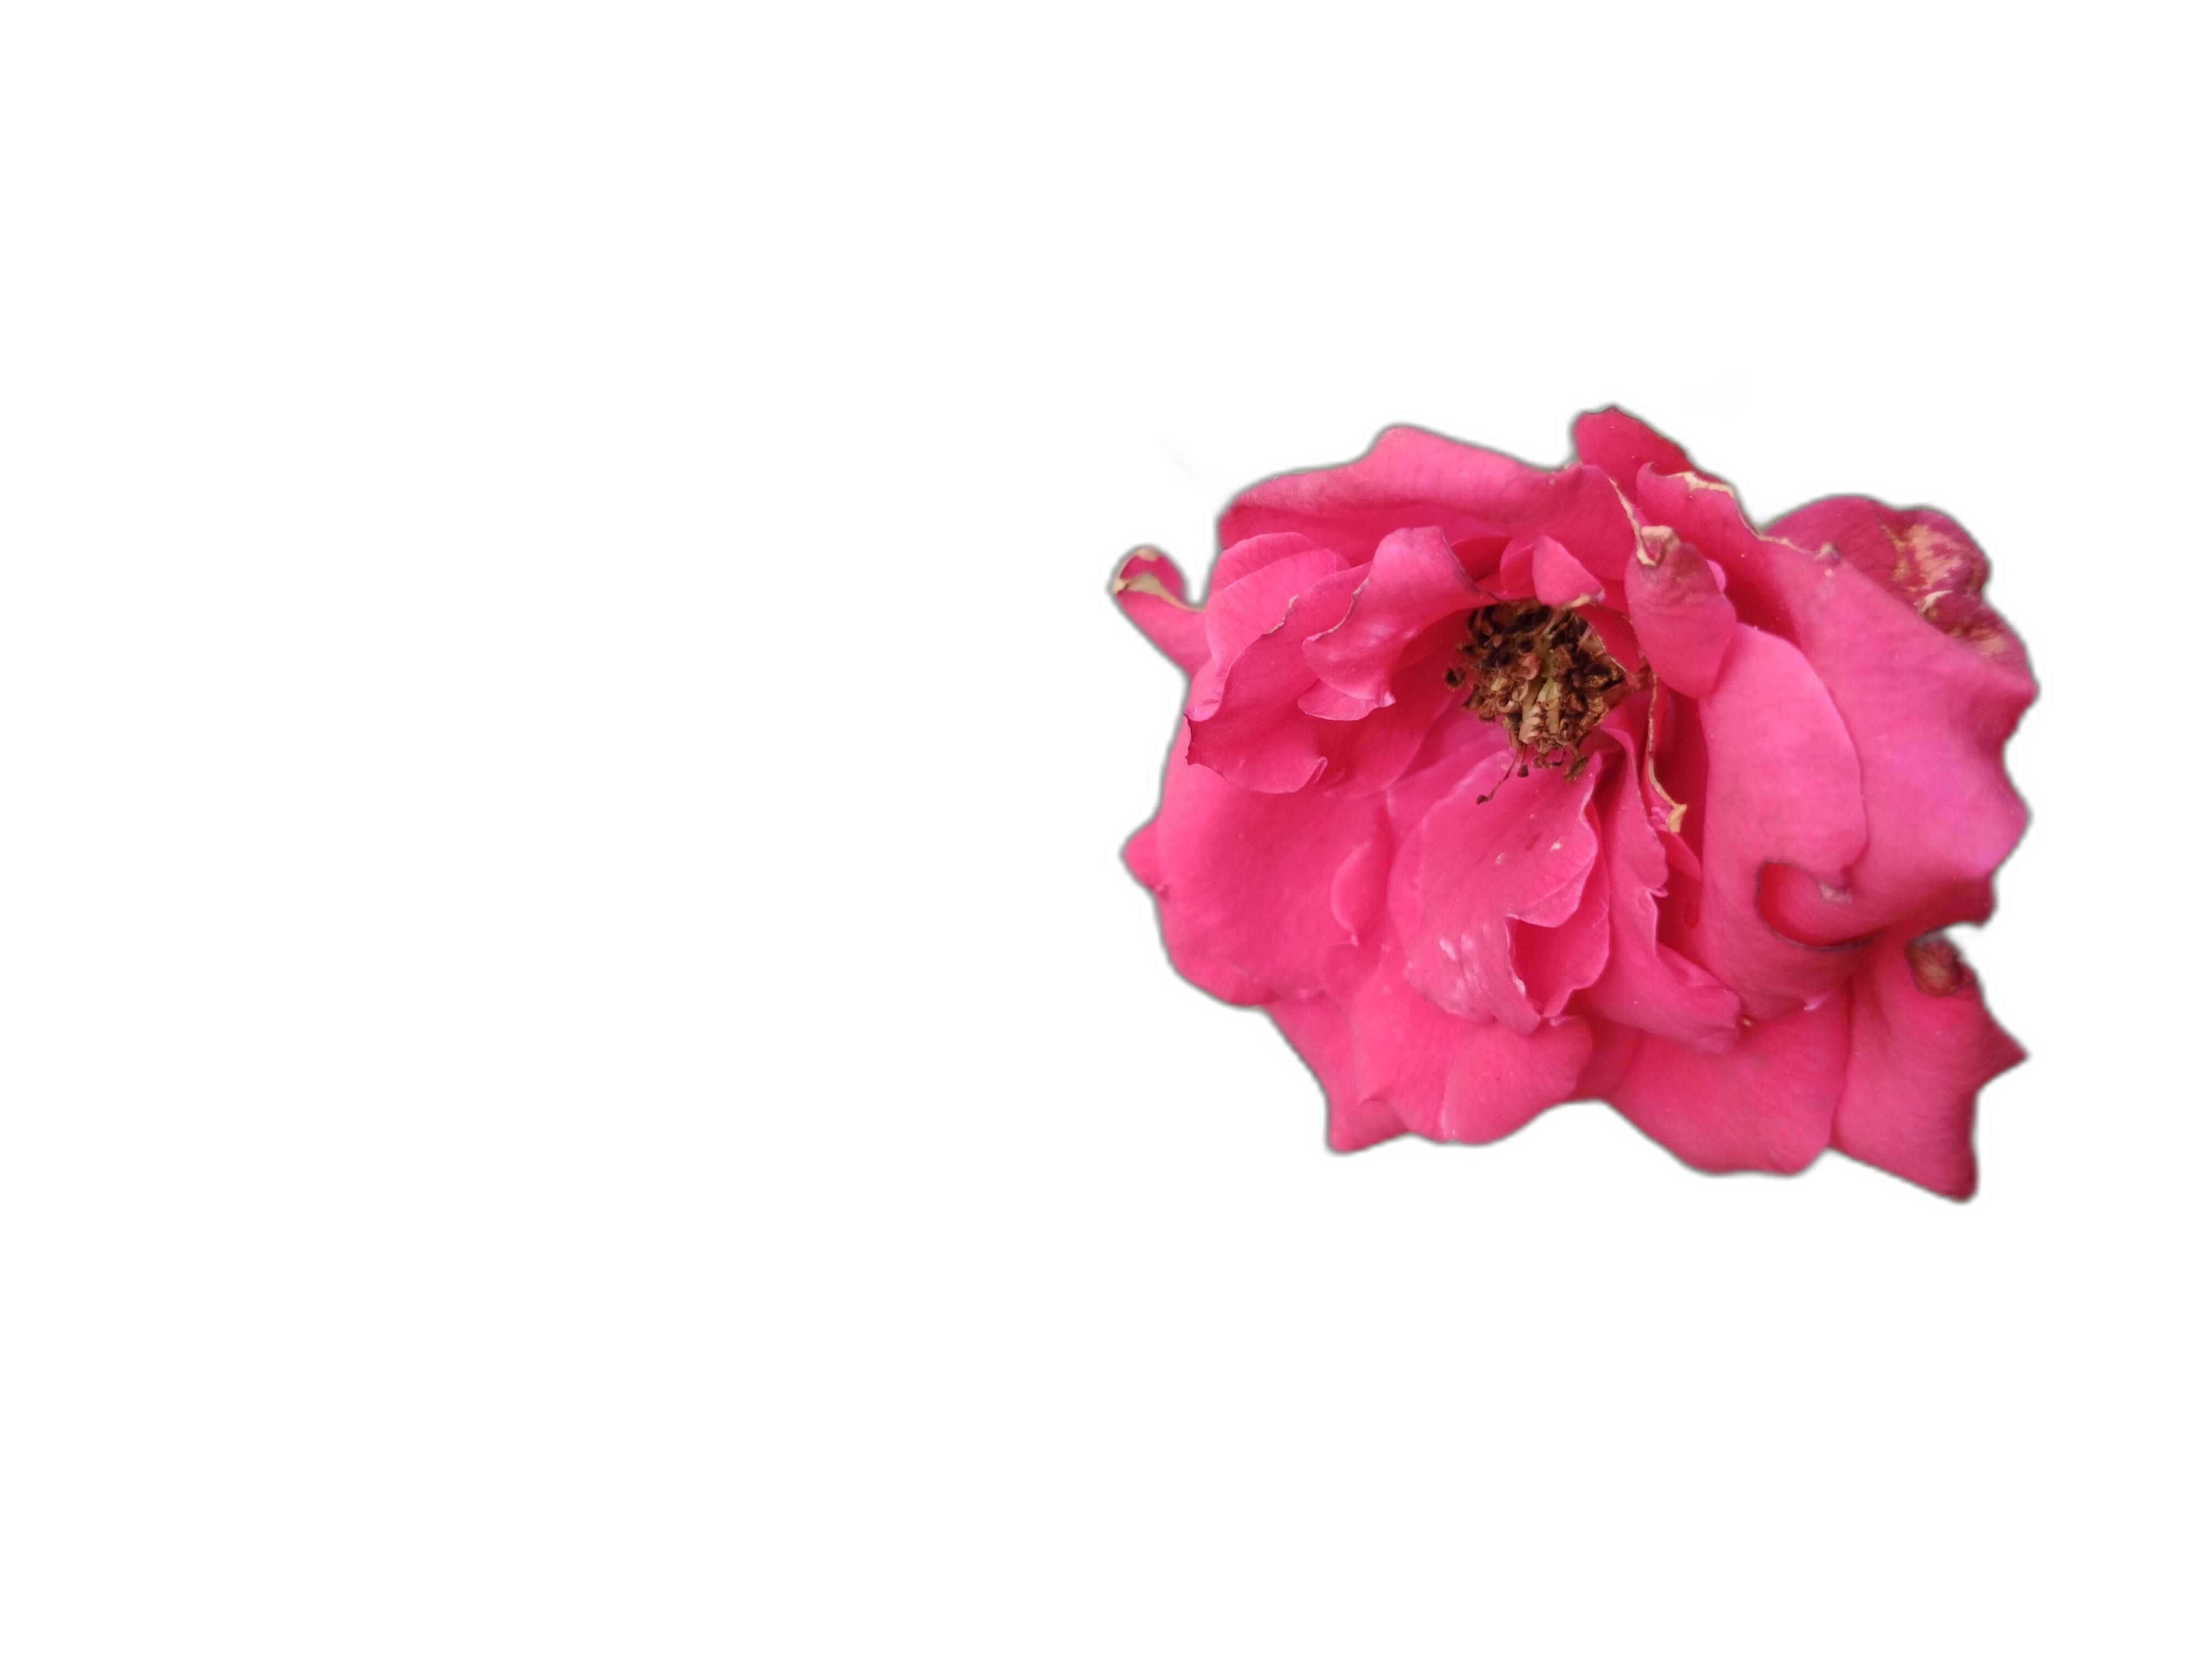
Label: Rose